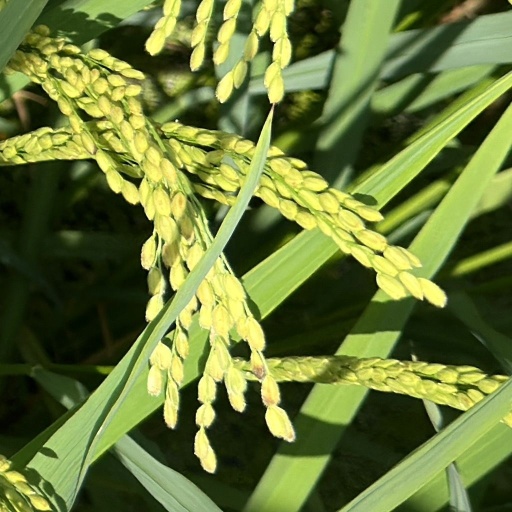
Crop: rice